Portion Boys

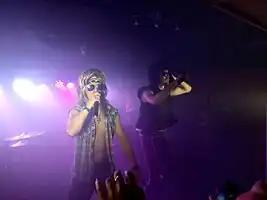
Portion Boys in 2017

Portion Boys are a Finnish dance-pop band formed in 2010 in Helsinki.